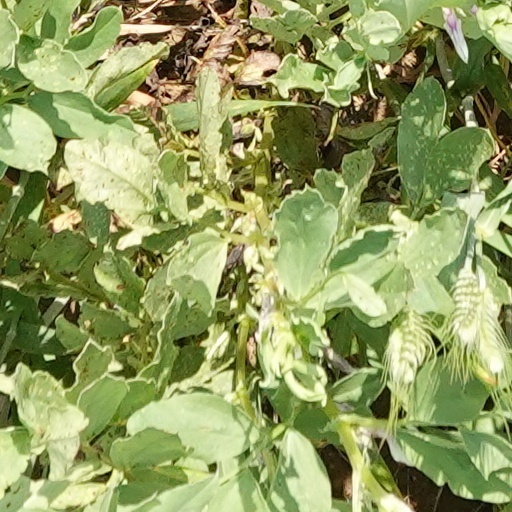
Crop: wheat